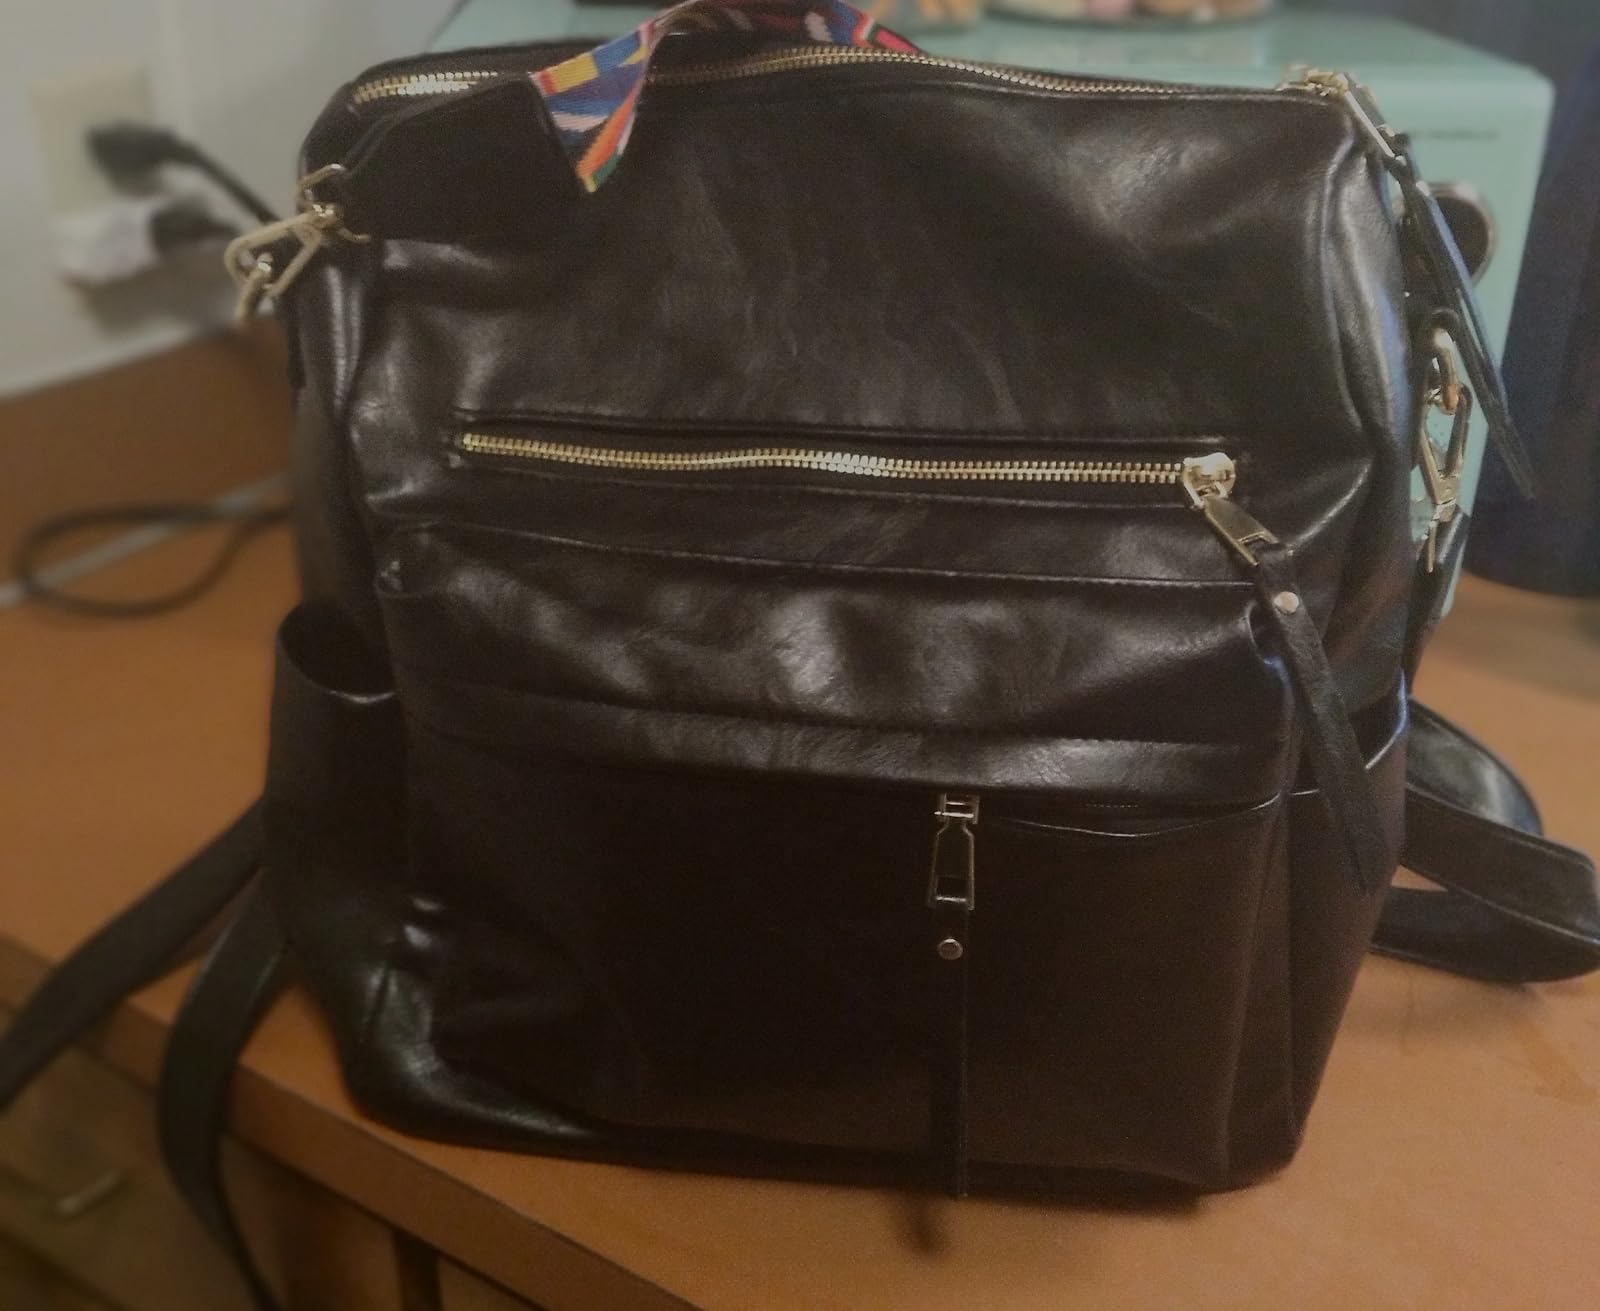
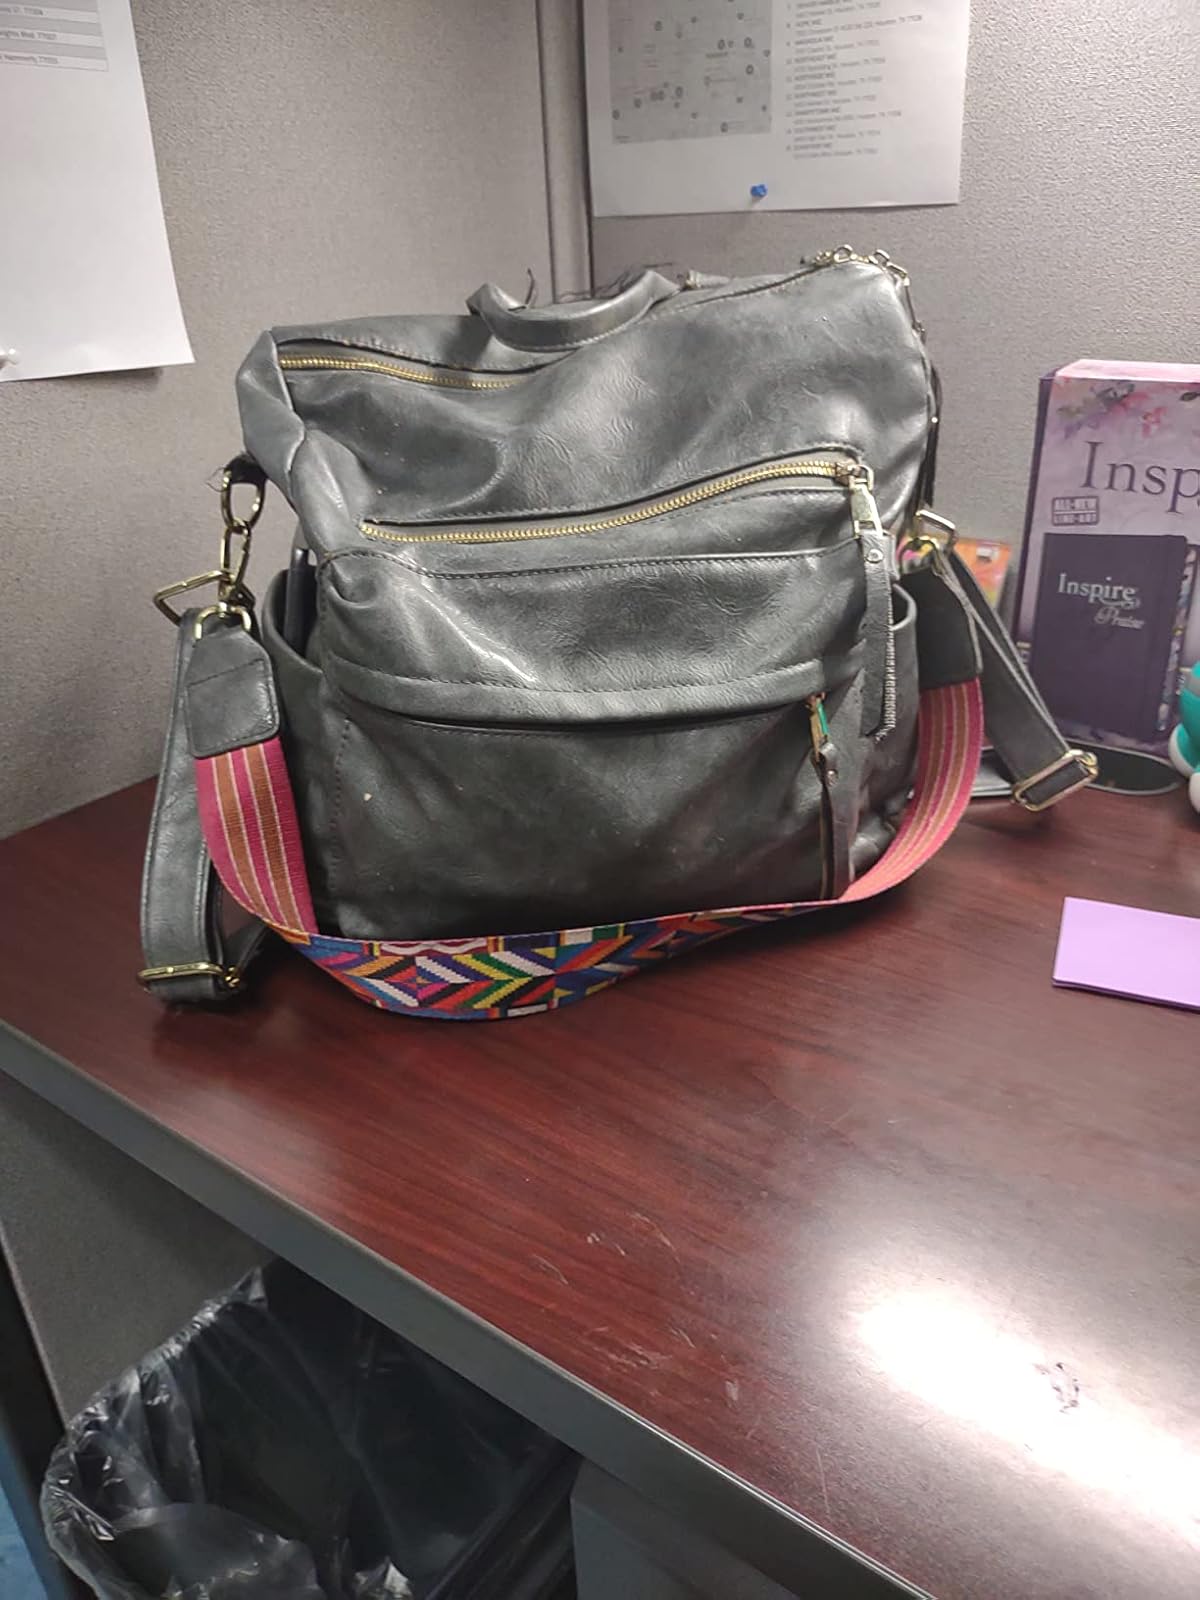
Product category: accessories_handbag
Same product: no